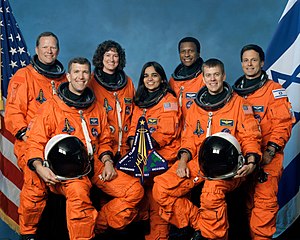
STS-107
Bag (V-H): Brown, Clark, Anderson, Ramon For (V-H): Husband, Chawla, McCool
STS-107 – var den NASA rumfærge-mission, hvor rumfærgen Columbia eksploderede ved genindtræden i jordens atmosfære den 1. februar 2003. Rumfærgen disintegrerede, og alle syv astronauter omkom.